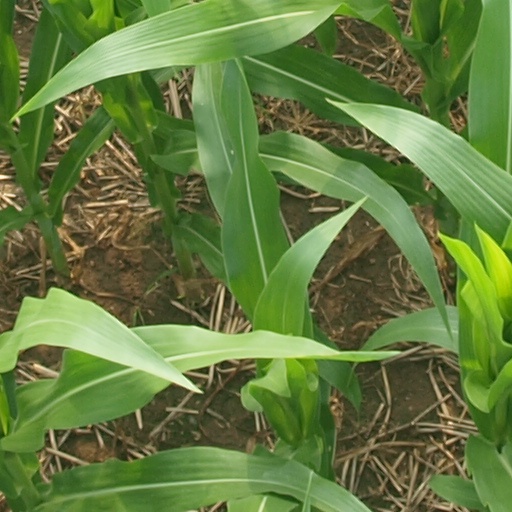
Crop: maize; corn